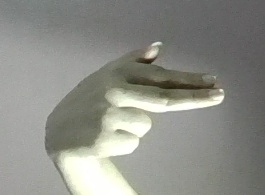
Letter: ghain